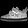
Label: Sneaker